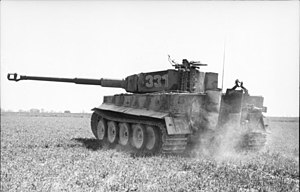
Operation Overlord / Våben / Til lands
Tiger kampvogn under manøvrer i Nordfrankrig, marts 1944
Operation Overlord var kodenavnet for de Vestallieredes invasion af Normandiet i 2. verdenskrig. Operationen havde til formål at trænge tyskerne ud af et område i Nordfrankrig, som derefter kunne bruges som basis for befrielsen af Frankrig og det øvrige Nordvesteuropa. Operationen omfattede dels selve landgangen i Normandiet den 6. juni 1944 og de følgende operationer indtil udgangen af august, hvor de allierede arméer havde befriet Paris og de tyske hære havde trukket sig tilbage over Seinen.